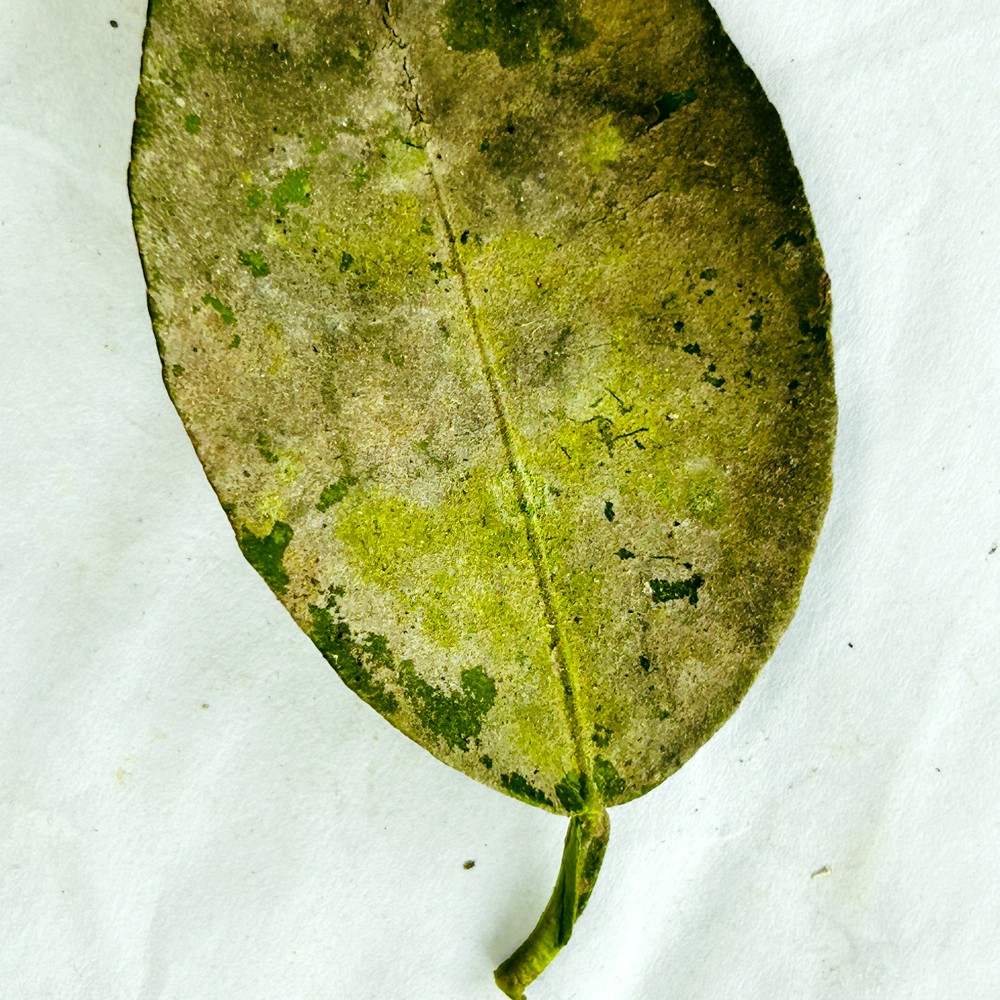
Label: Sooty Mould